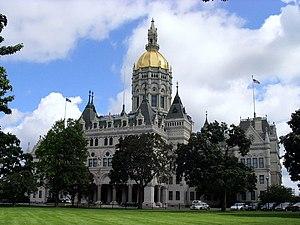
Richard Michell Upjohn est un architecte américain né le 7 mars 1828 à Shaftesbury et mort le 3 mars 1903 à Brooklyn. Il est le cofondateur puis le président de l'American Institute of Architects.
Le Capitole du Connecticut, situé à Hartford, est achevé en 1878.